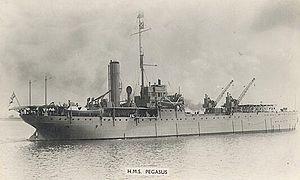
Le HMS Ark Royal était un transport d'hydravions de la Royal Navy qui a servi durant la Première et la Seconde Guerre mondiale.